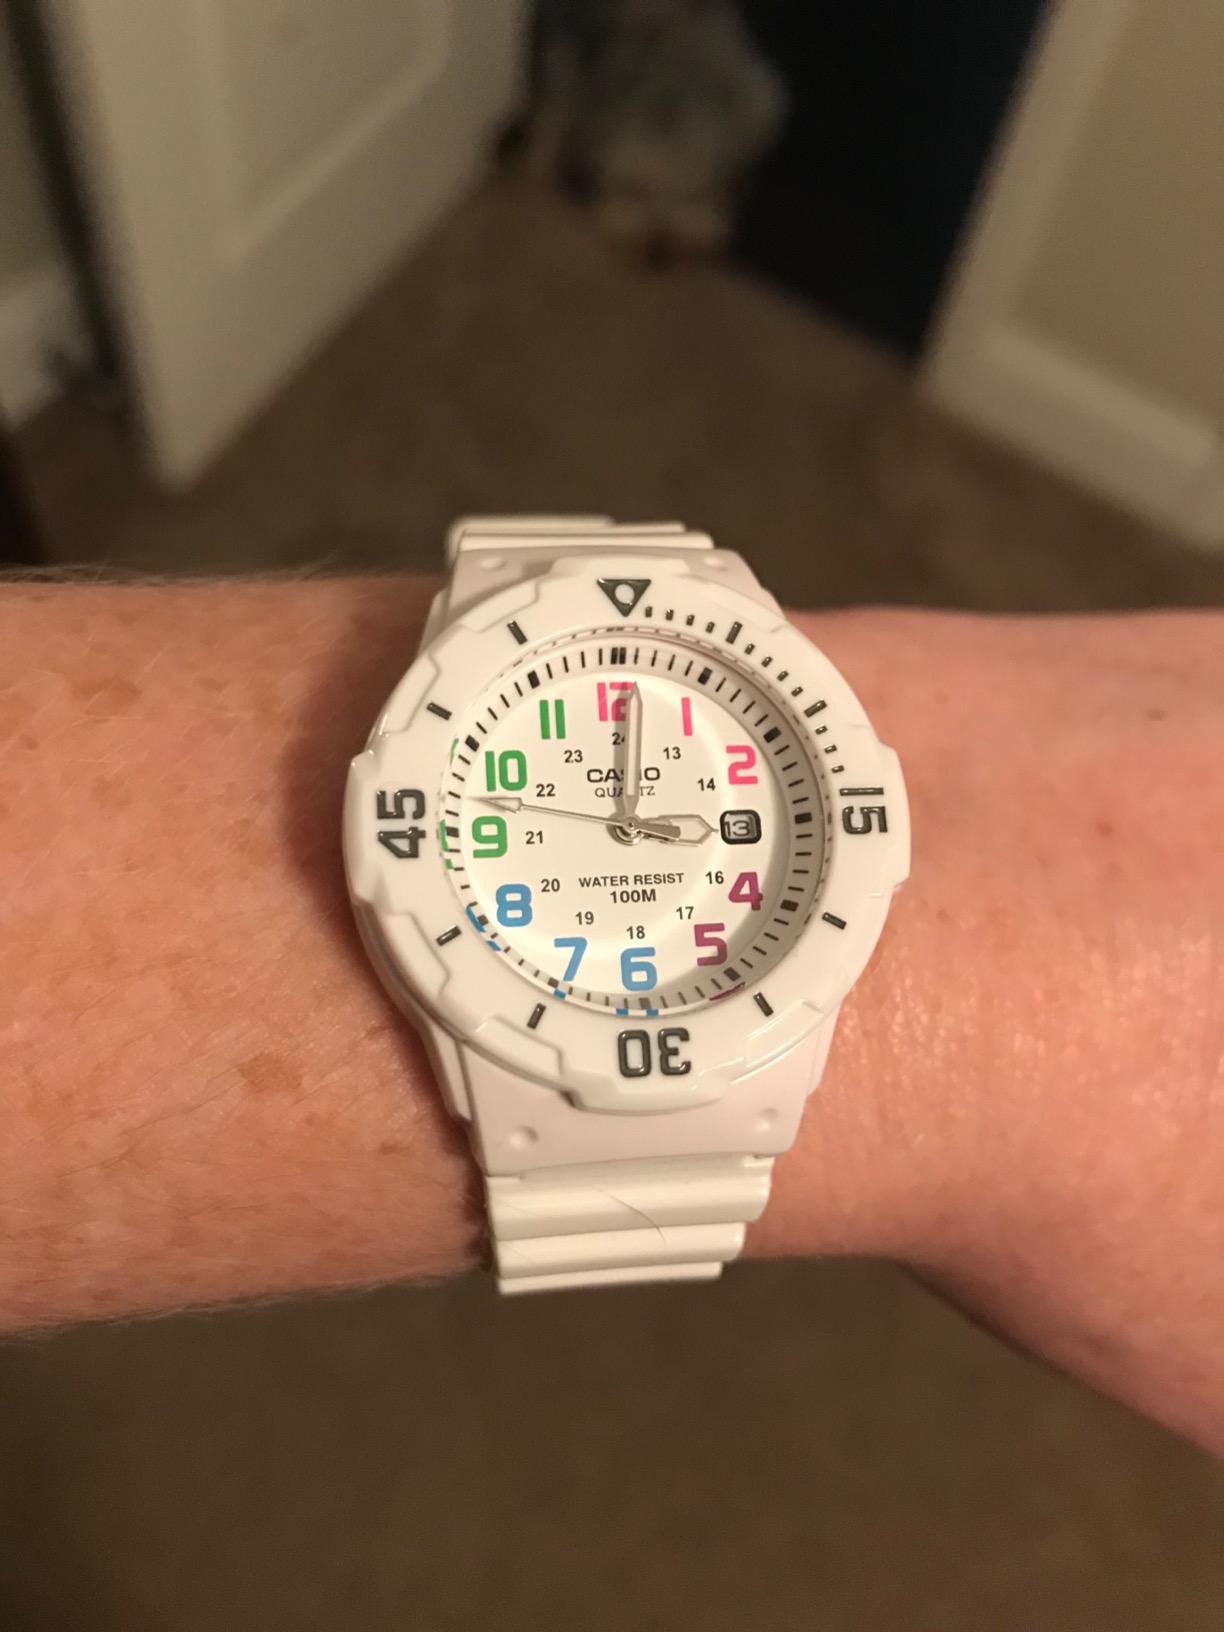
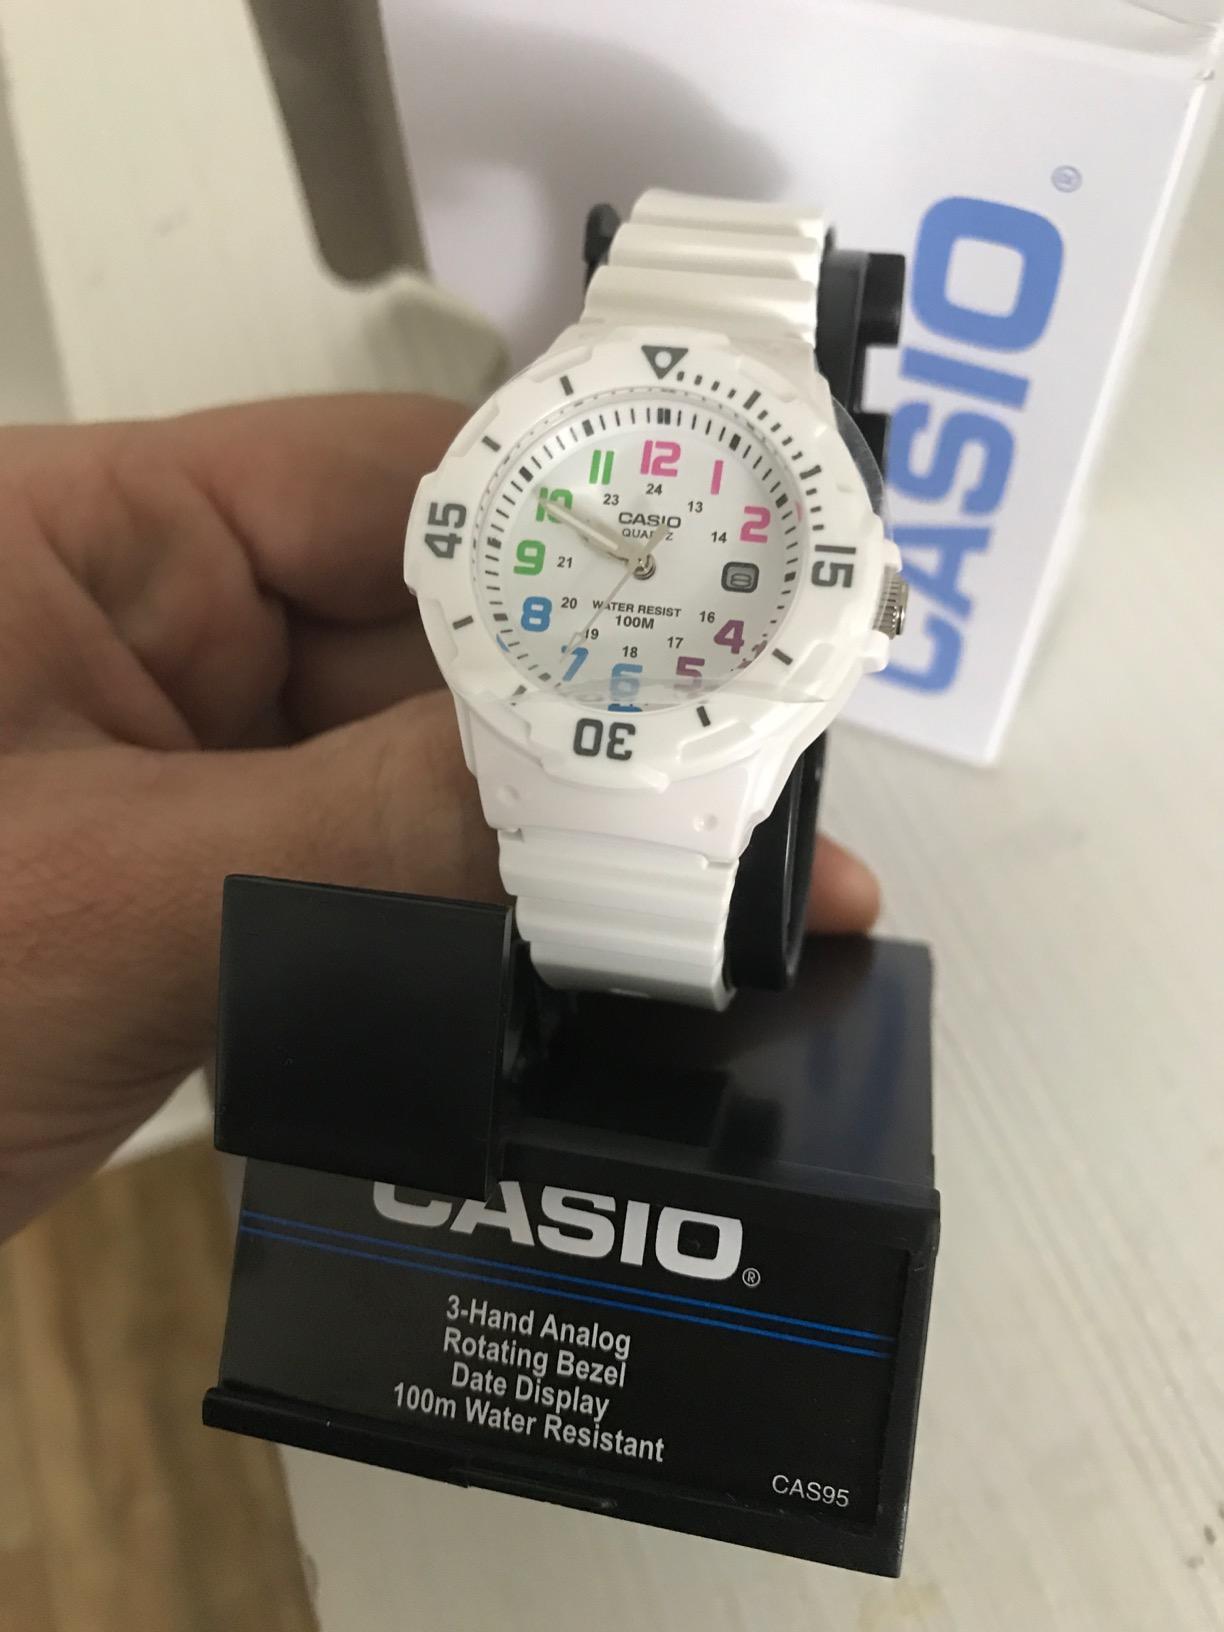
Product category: accessories_watch
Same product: yes